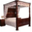
Label: bed